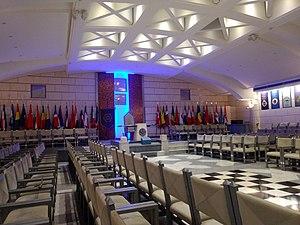
Moitié de la salle au sous-sol du temple de la Grande Loge Nationale Française au 12 rue Christine de Pisan Paris 17ème arrondissement
La Grande Loge nationale française est une obédience maçonnique française fondée en 1913 sous le nom de Grande Loge nationale indépendante et régulière pour la France et ses colonies. Elle est reconnue l'année de sa création par la Grande Loge unie d'Angleterre comme faisant partie des obédiences régulières, régularité maçonnique dont les préceptes sont proclamés en 1929 par cette dernière.